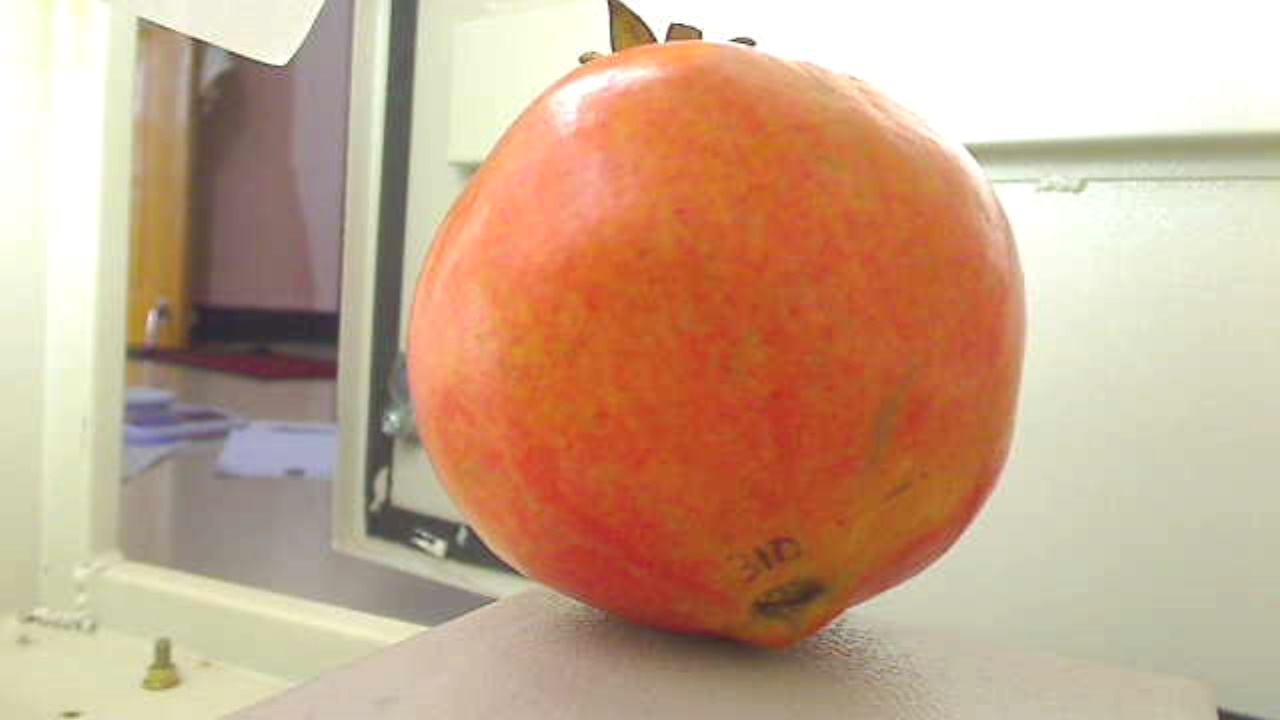
Grade: grade-1
Quality: quality-3